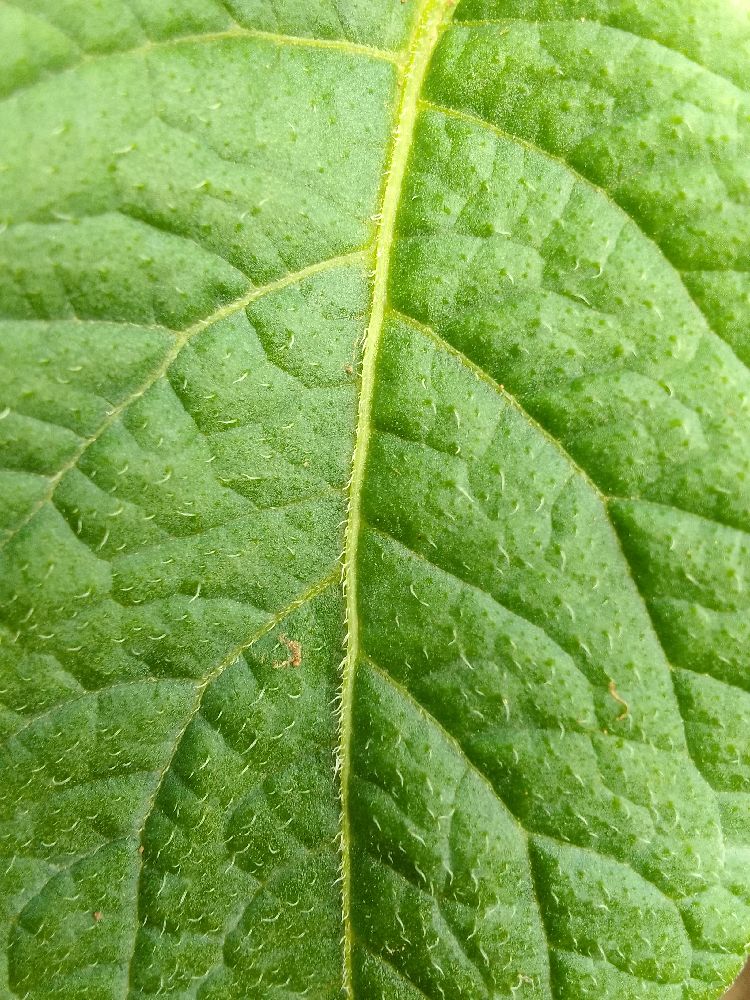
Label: Healthy